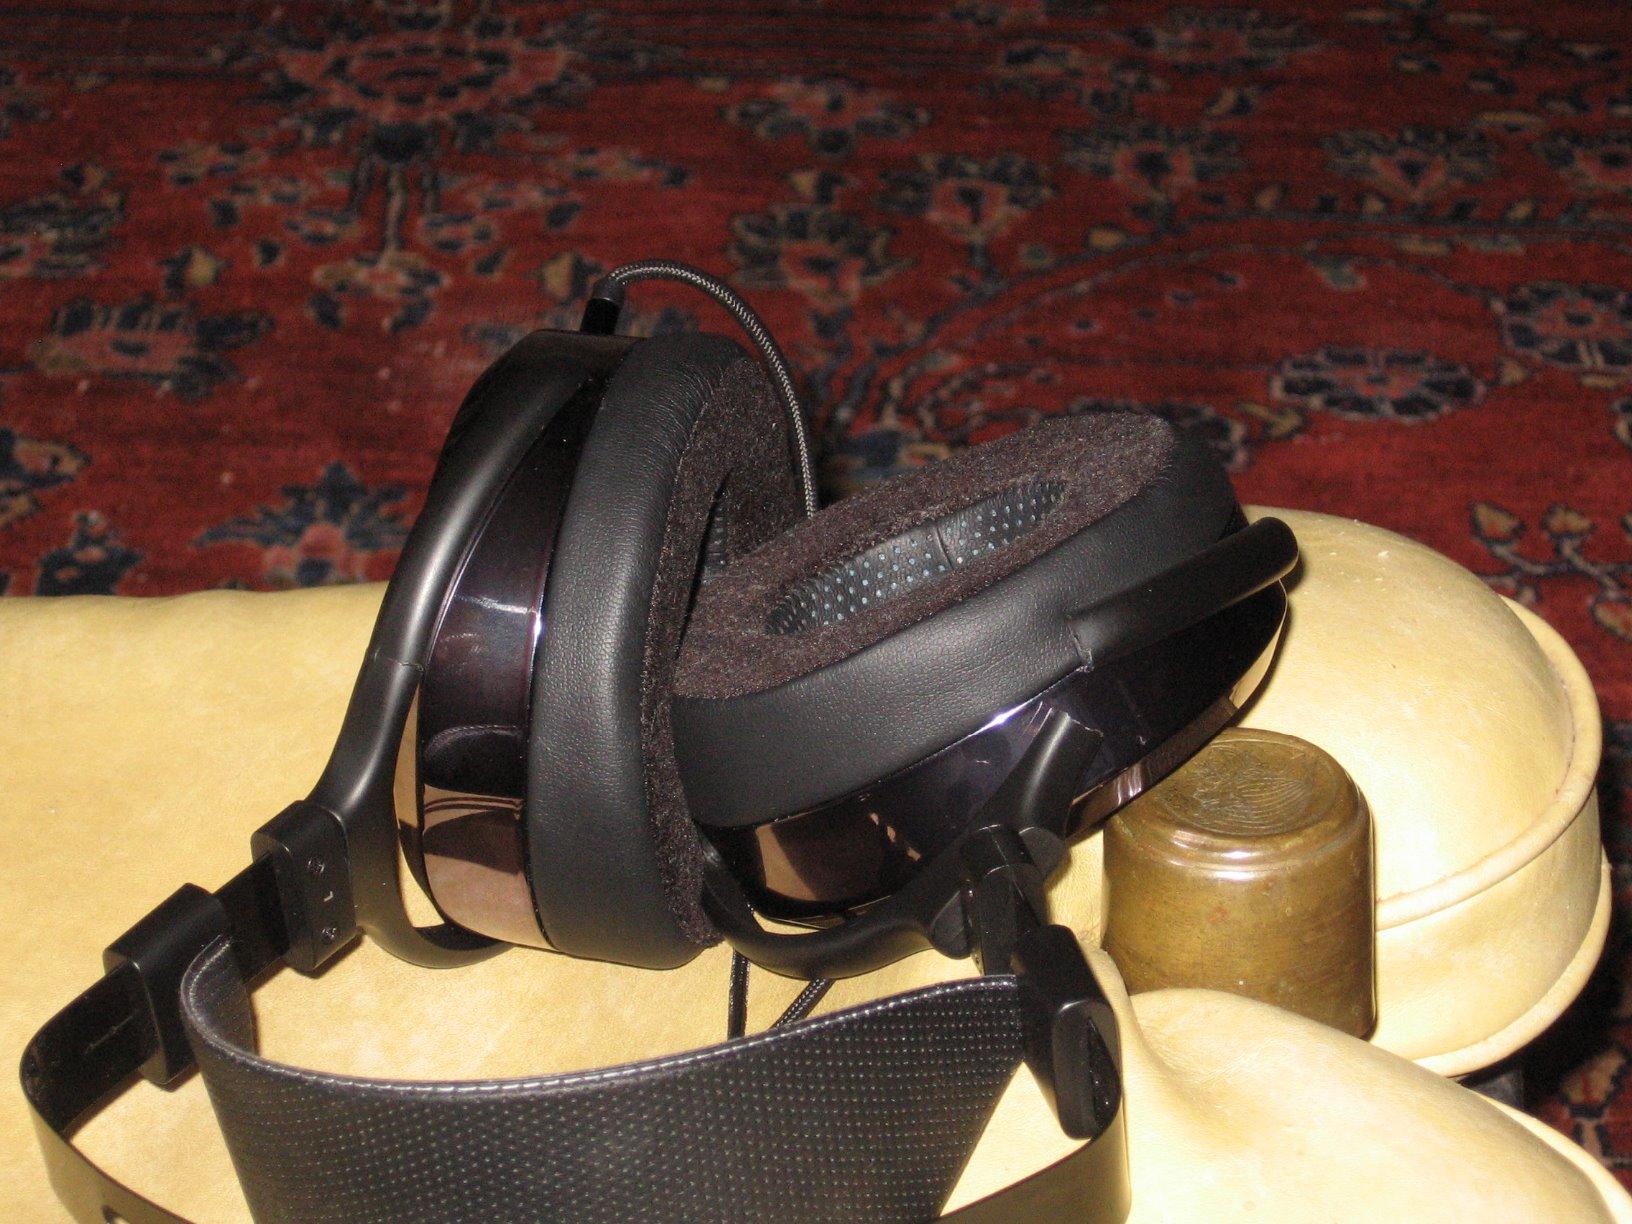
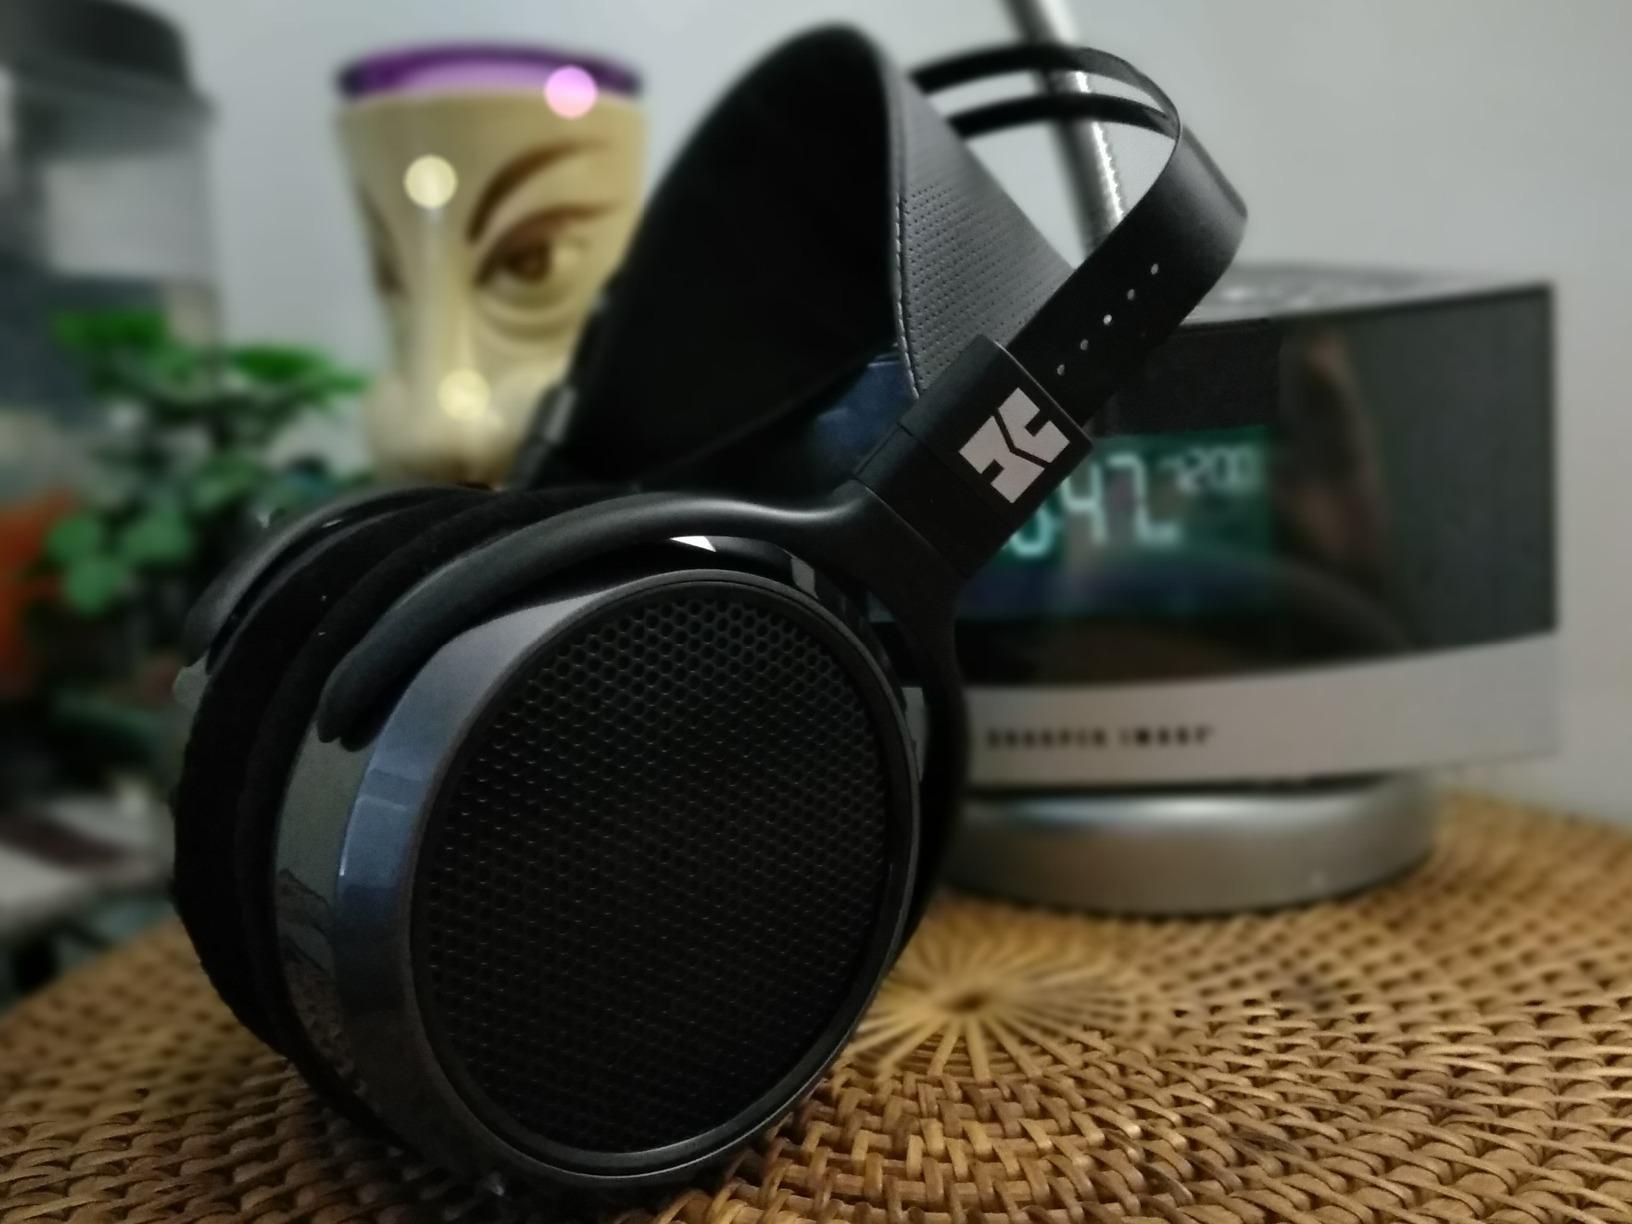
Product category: headphones
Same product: yes